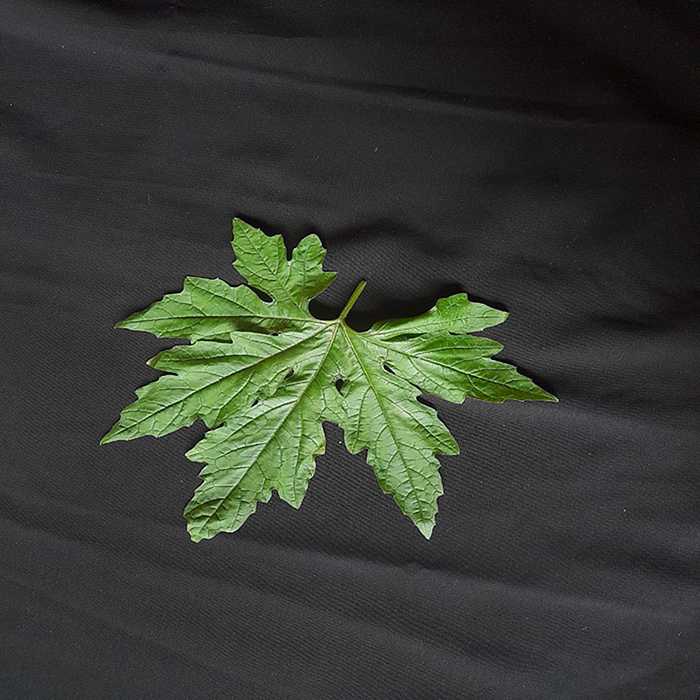
Plant: Bitter Gourd
Label: Fresh leaf